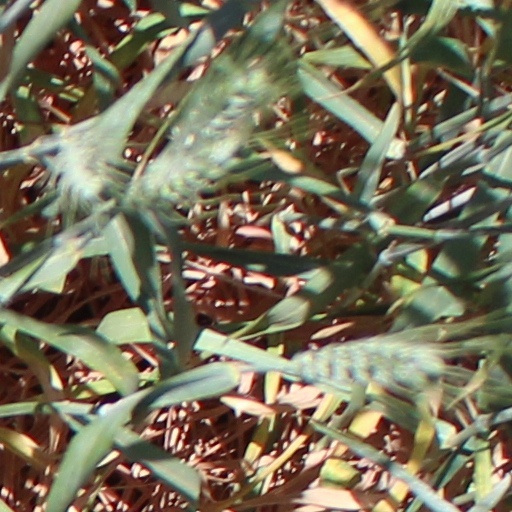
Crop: wheat